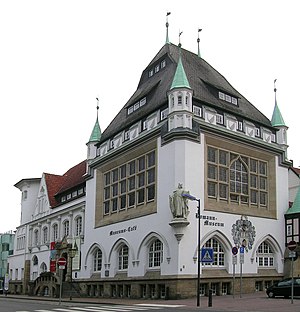
Bomann Museum
Bomann Museum
Bomann Museum er et museum for nedersaksisk folkeminde, delstats- og byhistorie i Celle, og det tredjestørste museum i Niedersachsen. Museet er opkaldt efter museumsdirektør og grundlægger Wilhelm Bomann.